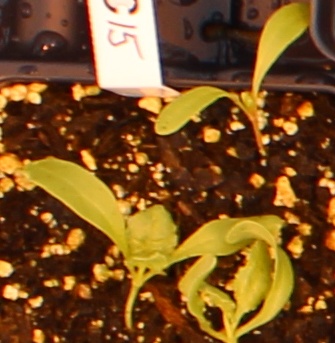
Label: Sugar beet